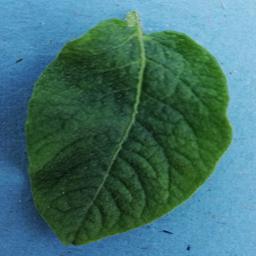
Label: Potato___Healthy